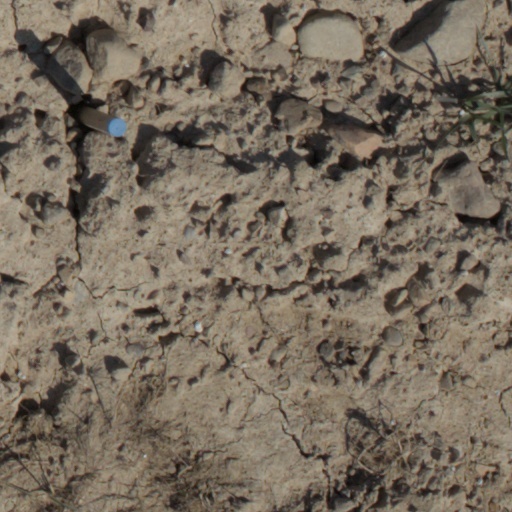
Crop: wheat